Mary Miller (Colorado businesswoman)

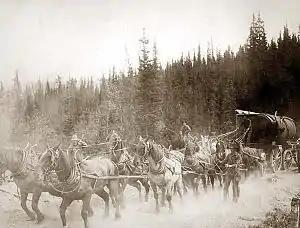
Horse team on the Overland Trail

In September 1863, they settled along the St. Vrain Creek in Burlington (now Longmont) and lived in a log cabin. In 1865, the Millers moved to land patented by Mary Miller's brother, James B. Foote along Rock Creek in the area around the present-day Rock Creek Farm, near the intersection of Highway 287 and Dillon Road south of the present-day town of Lafayette. Together they purchased the Rock Creek House (later called the Miller Tavern) from Thomas J. Lindsey in 1865. Lindsey acquired the tavern from "Dr. Dow" and built a hotel next to Rock Creek House in 1863. They also established a cattle ranch, farm, and orchard. The Miller Tavern, which Mary Miller described as a "road house" (a drinking establishment) in a November 29, 1912, interview in the Boulder County Miner, was located on the Cherokee Trail along the Denver-Cheyenne route of Ben Holladay's Overland Mail and Express Company, which later became Wells Fargo Mail's stagecoach line. Wells Fargo historians state that the Rock Creek House was never an official stop on the Overland or Wells Fargo stage line, but the stage coach may have stopped from time to time to offload passengers. According to Boulder County Commissioners' minutes of the July 3, 1866, meeting, Lafayette Miller and Thomas Lindsey were granted a saloon license for Rock Creek House, which required a $500 bond and a $50 annual renewal fee. The three entrepreneurs and saloon owners – Lafayette, Mary, and James B. Foote – also sold butter and eggs in Black Hawk.